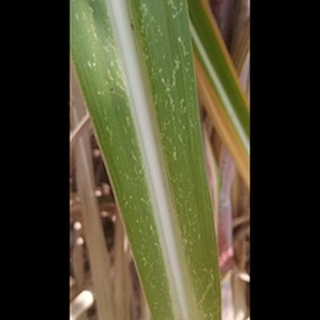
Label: sugarcane_mosaic